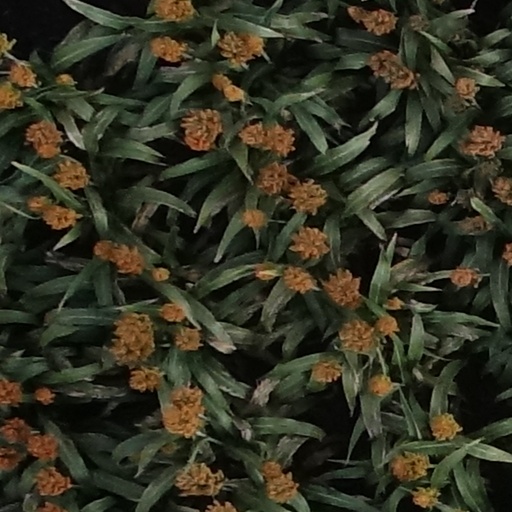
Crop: sorghum